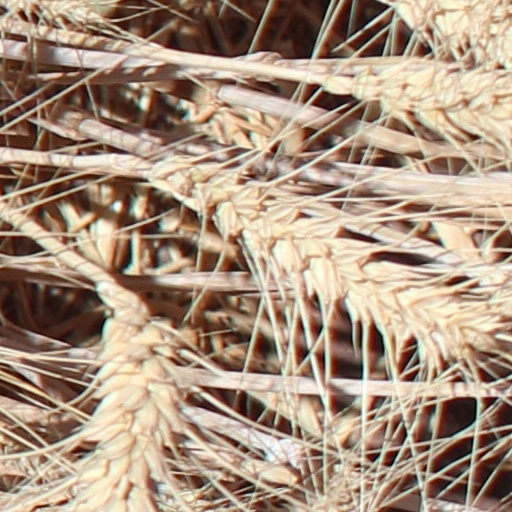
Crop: wheat